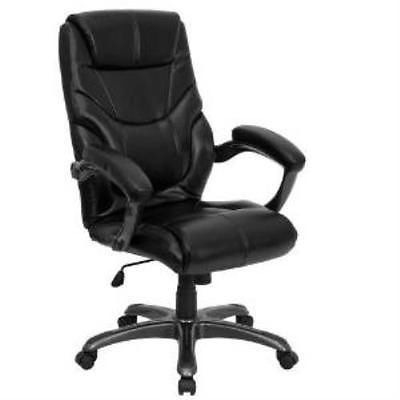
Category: chair